Gia Scala

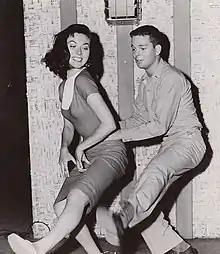
Scala and Russ Tamblynin "Don't Go Near the Water" (1957)

Scala became emotionally distraught following the death of her mother in 1957. In 1958, she became a naturalized American citizen. Scala soon after landed roles in such films as "Tip on a Dead Jockey" (1957), "The Garment Jungle" (1957), "The Tunnel of Love" (1958), and "The Guns of Navarone" (1961), starring Gregory Peck and David Niven.